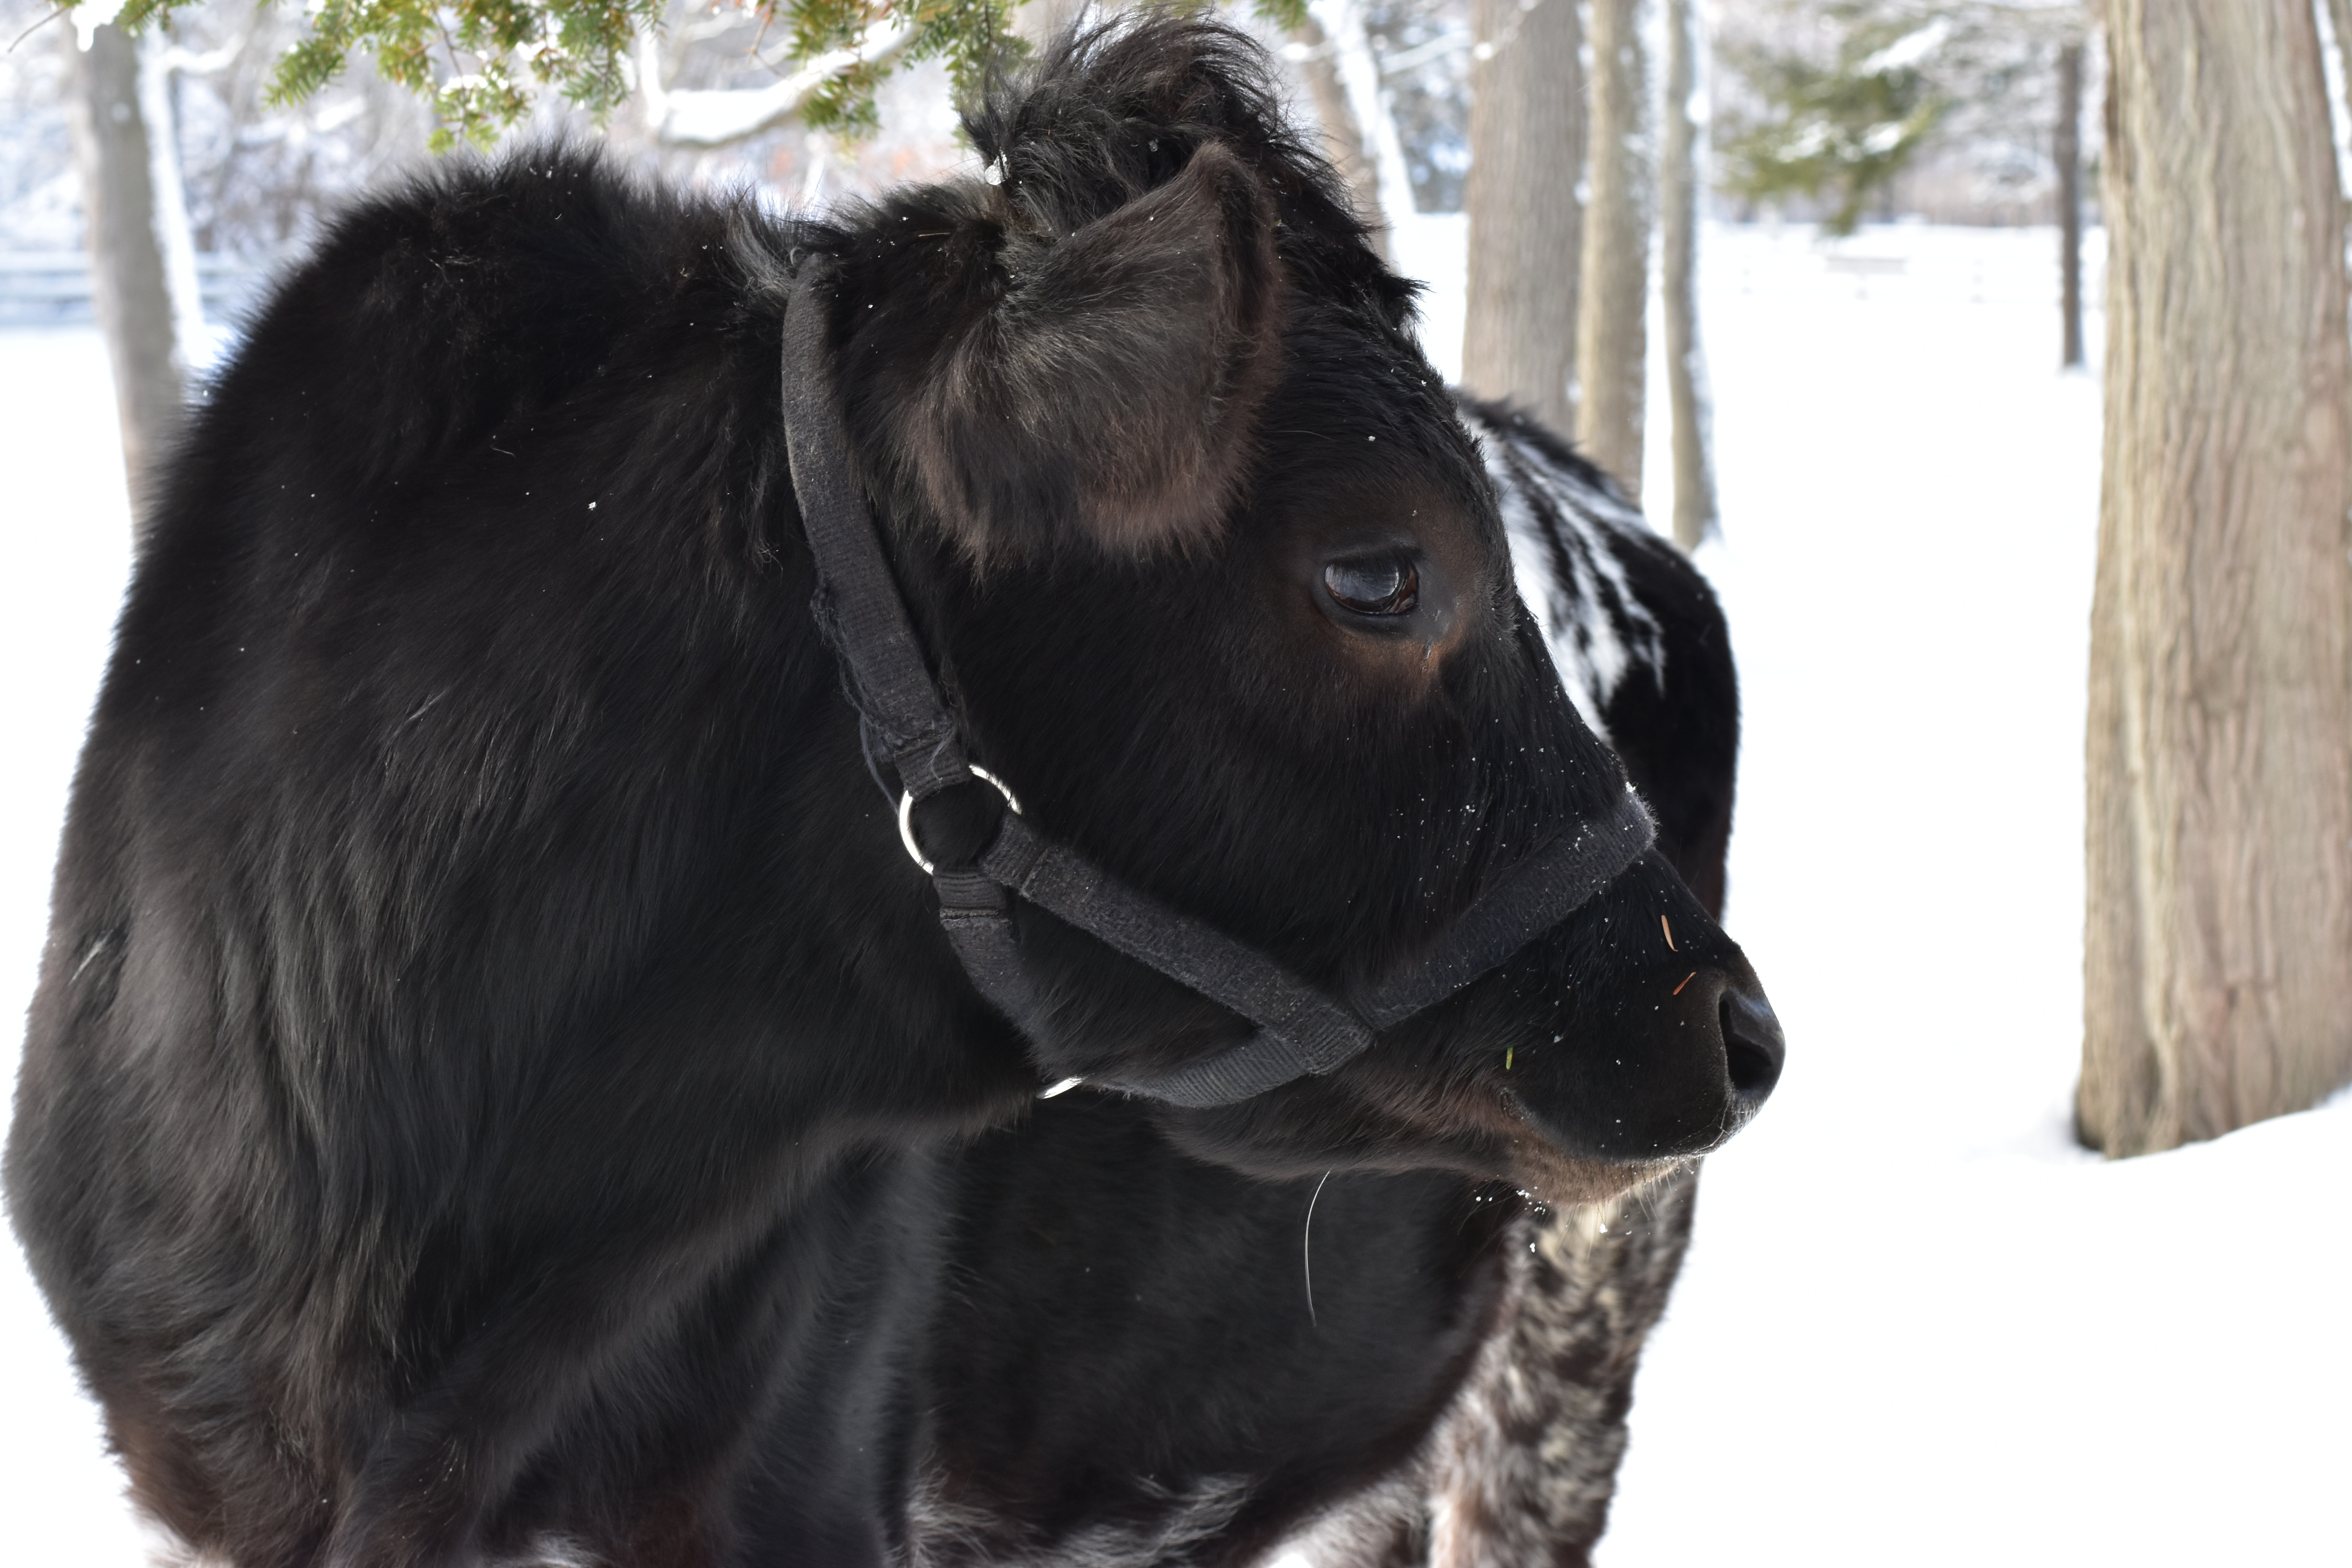
outdoor, snow, winter, field, farm, countryside, cow, cattle, farming, horse, mammal, stallion, mane, black, vertebrate, dairy, cattle like mammal, horse like mammal